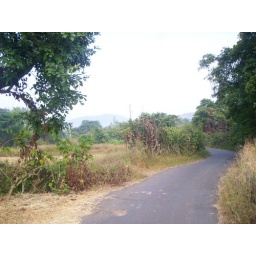
Do u remember this beautiful road which passes in front of our house and connects Roha to Alibag Hiway!!